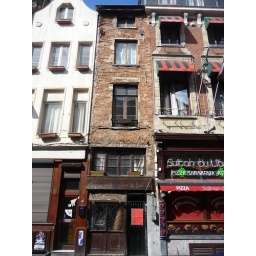
Or so says the sign above the door